Gordon Cowans

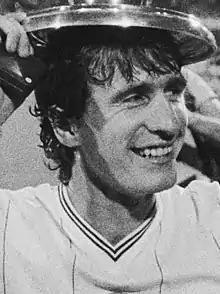
Cowans in 1982

Gordon Sidney Cowans (born 27 October 1958) is an English retired football player and coach.